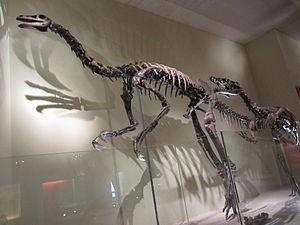
Beishanlong grandis est un genre éteint de dinosaures théropodes, un ornithomimosaurien géant, rattaché à la famille des deinocheiridés. Il a été découvert dans la province du Gansu dans le nord-ouest de la Chine où il a vécu au Crétacé inférieur.